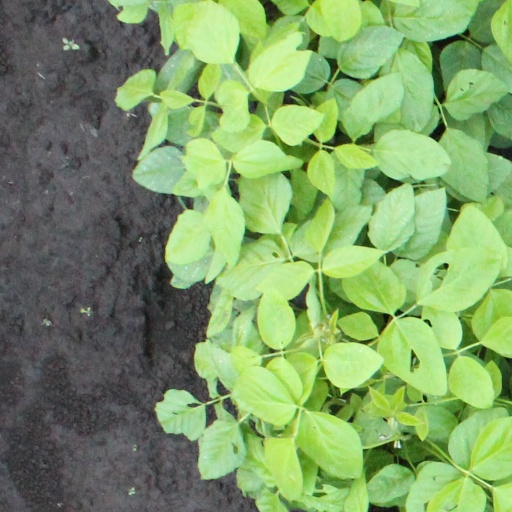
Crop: soybean